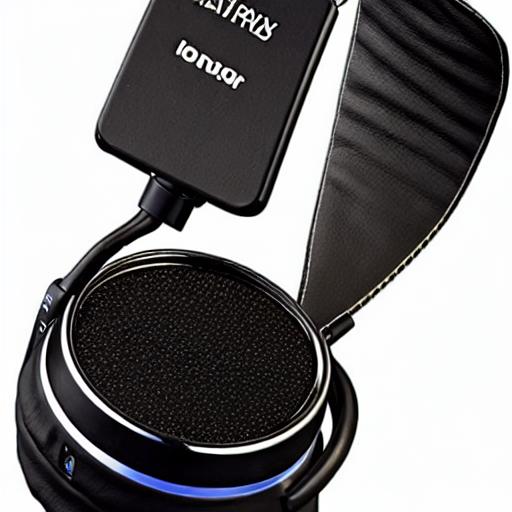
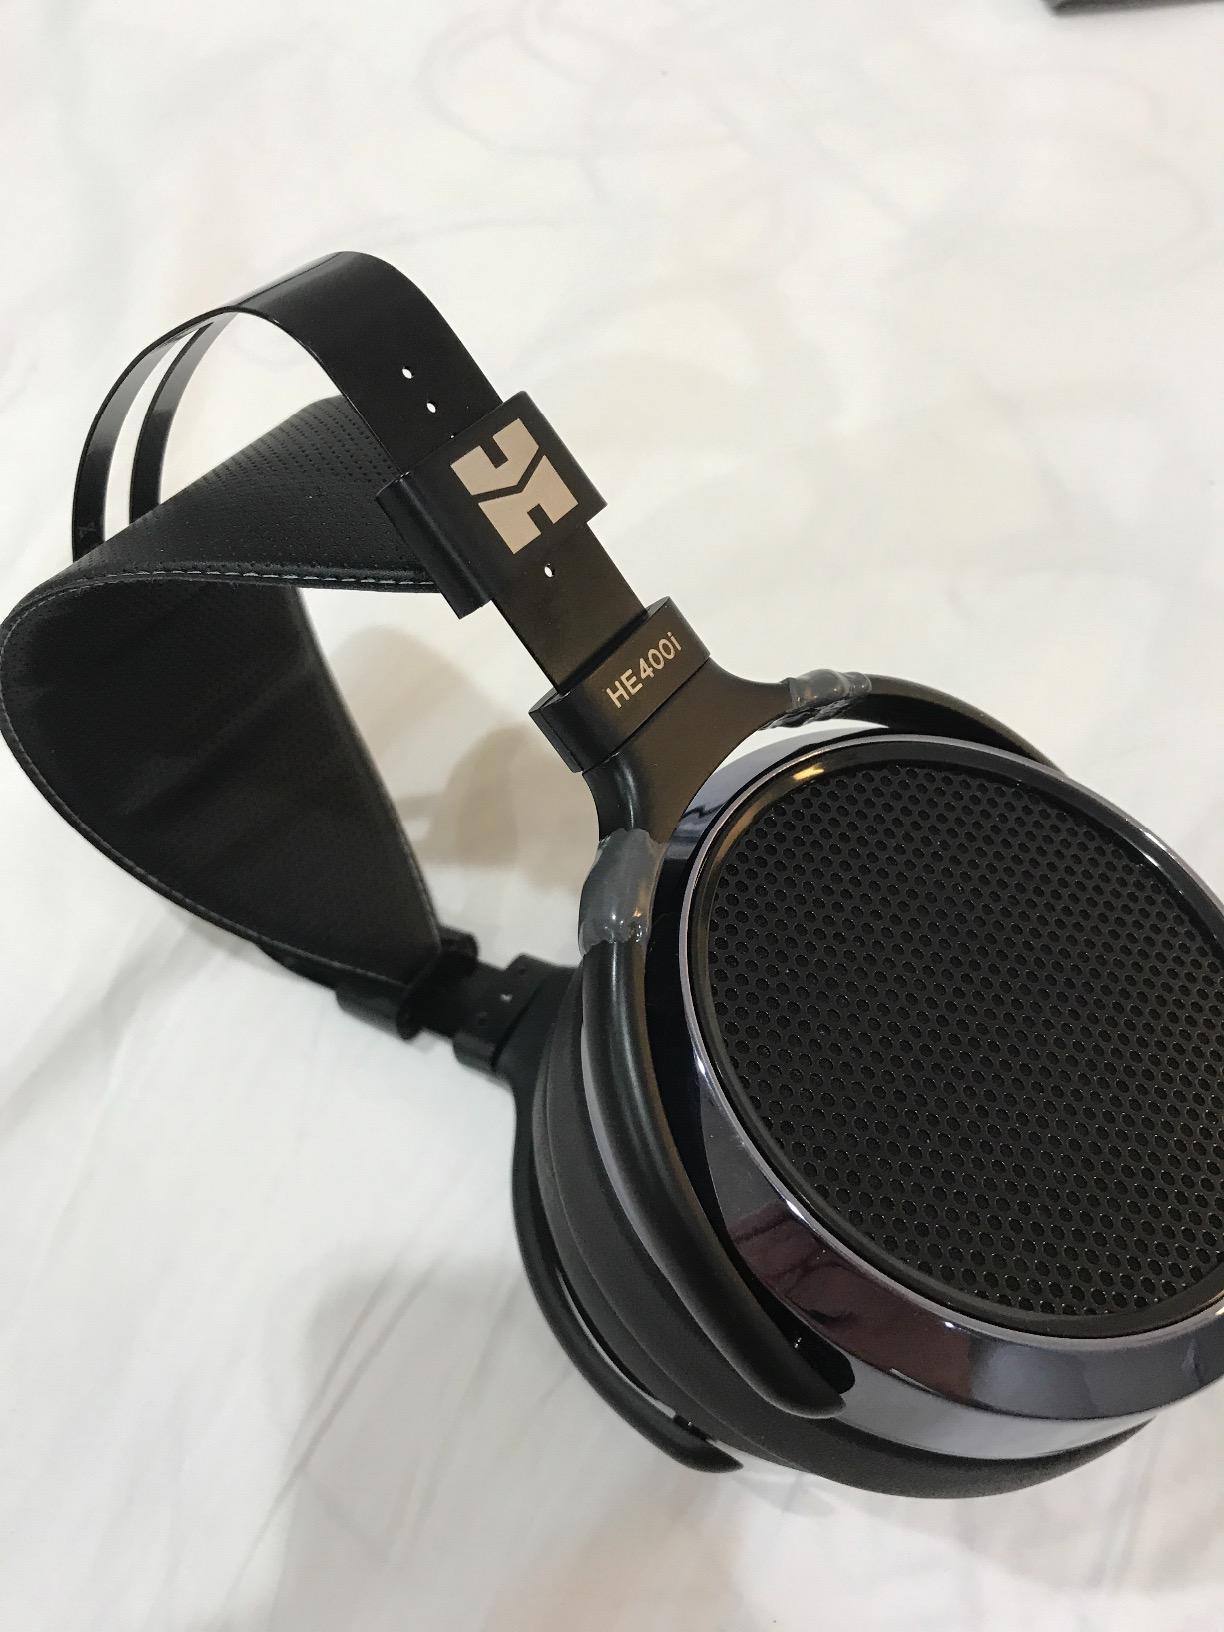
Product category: headphones
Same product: no